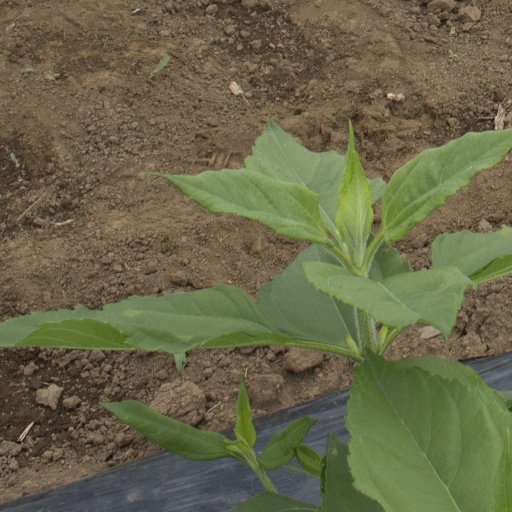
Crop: Jerusalem artichoke